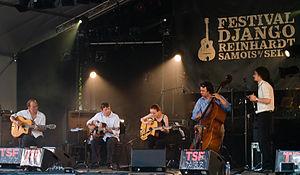
Kamlo quintet lors de la 30e édition du festival Django Reinhardt à Samois-sur-Seine, 2009, France. Pierre «
Samois-sur-Seine est une commune française située dans le département de Seine-et-Marne, en région Île-de-France.